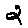
Label: 2